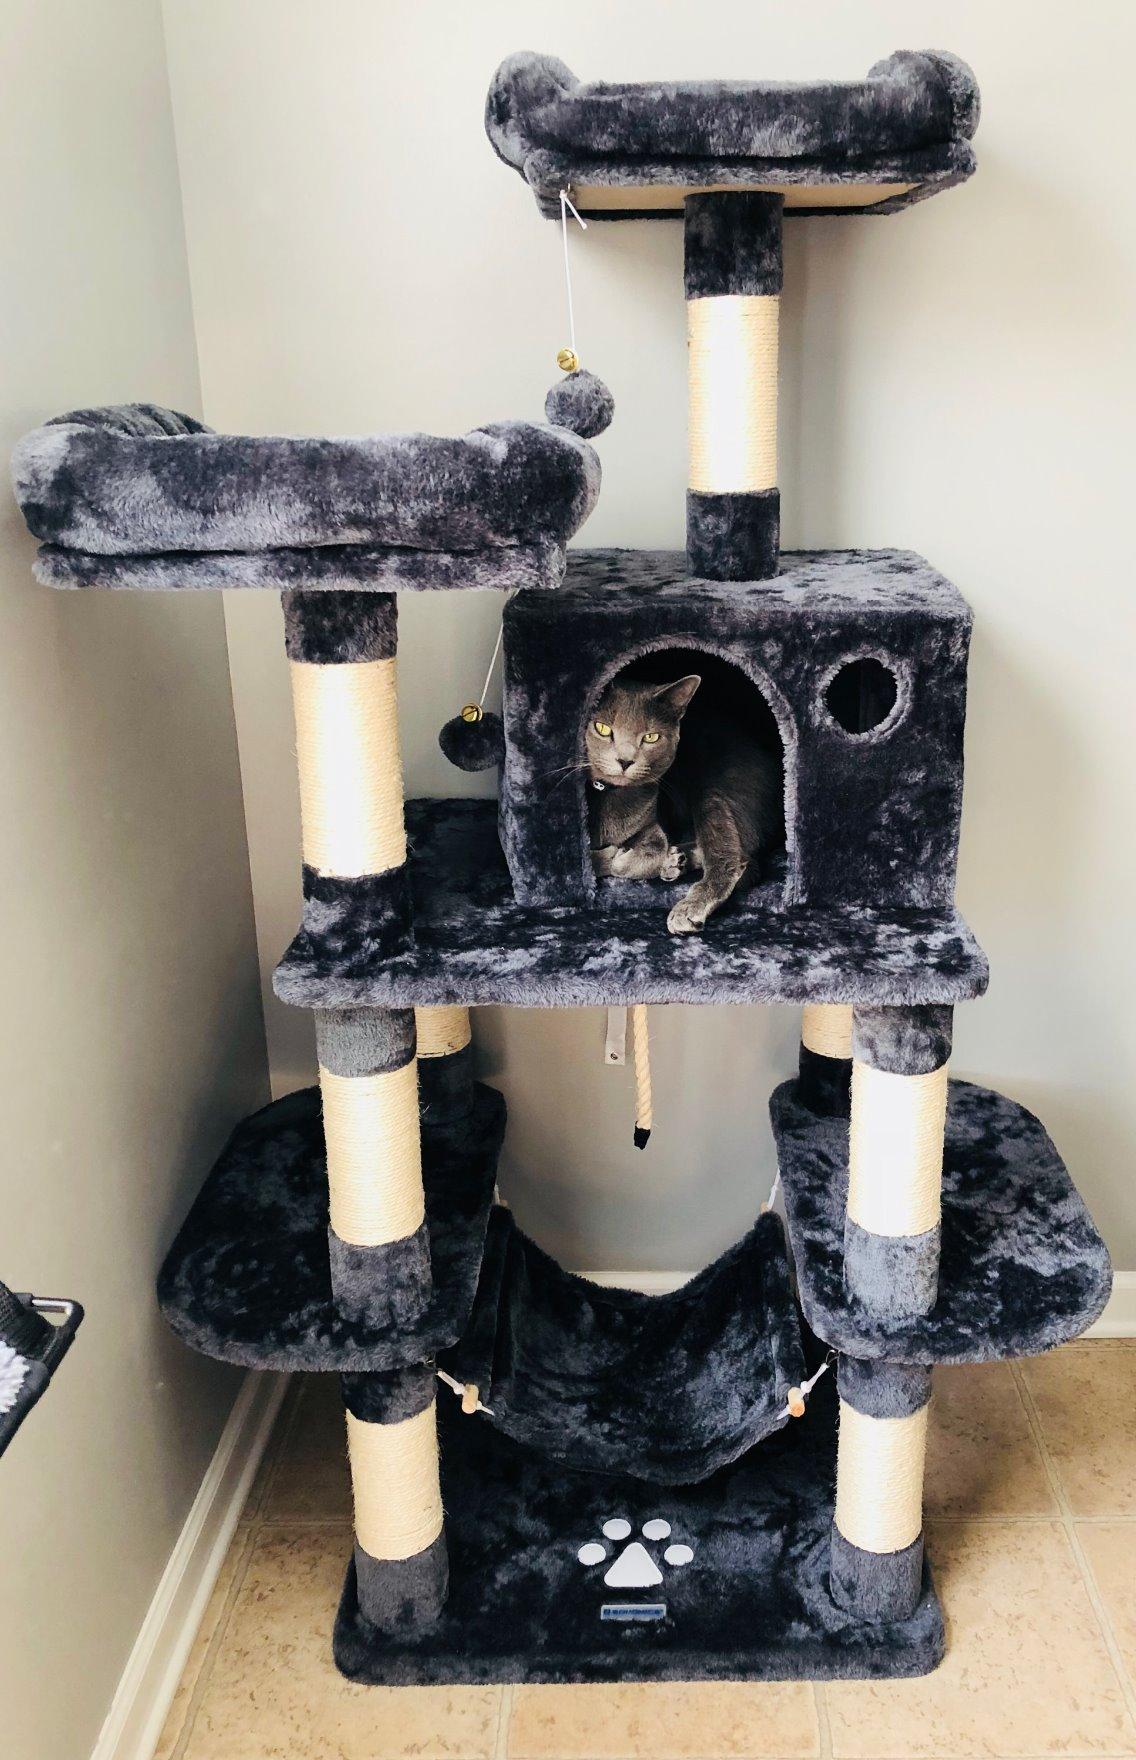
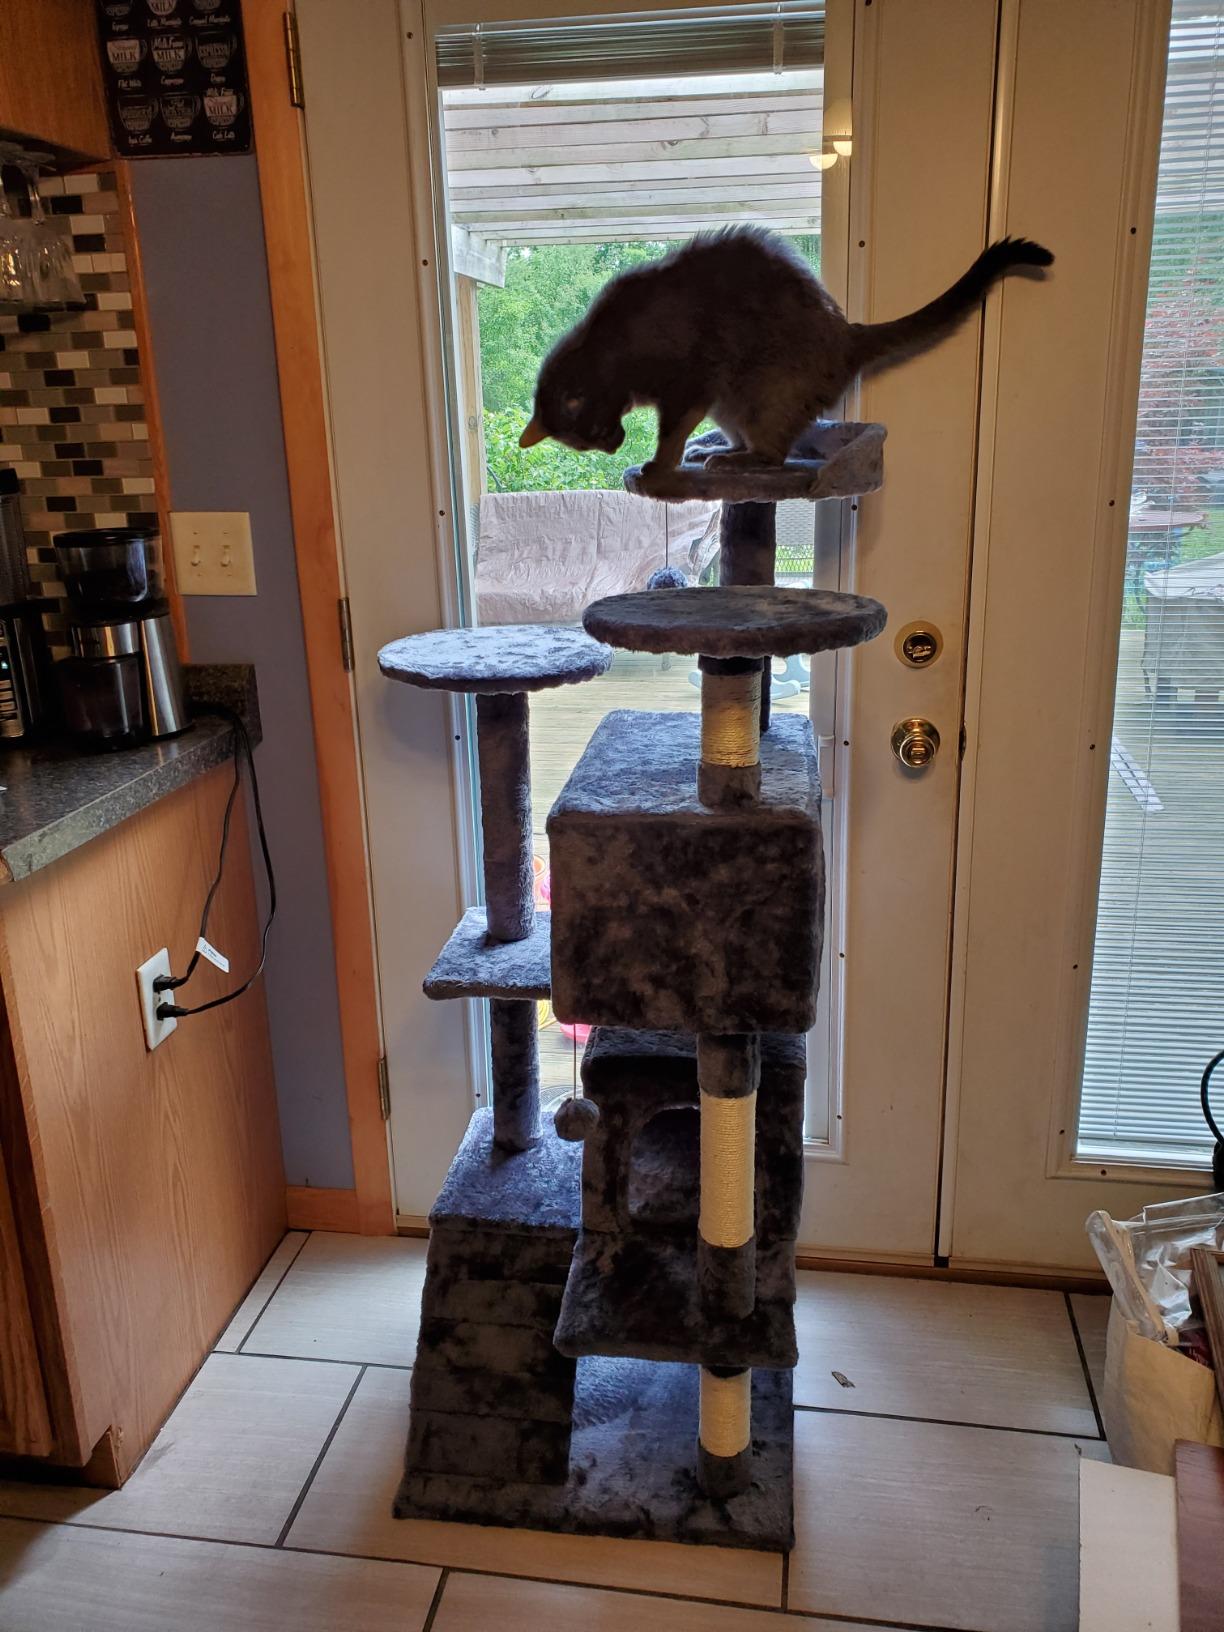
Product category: items_cat tree
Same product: no